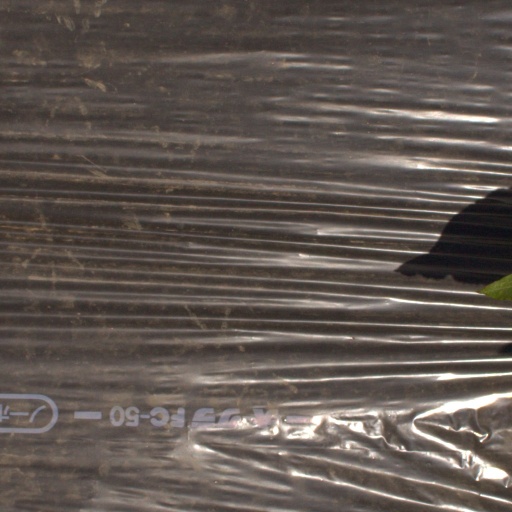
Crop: Jerusalem artichoke